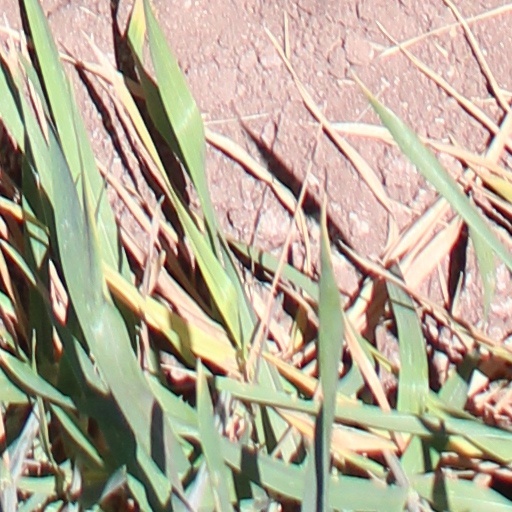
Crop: wheat